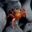
Label: cra